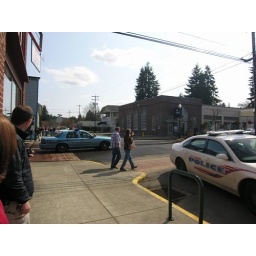
The main actress and the camera were in the blue car